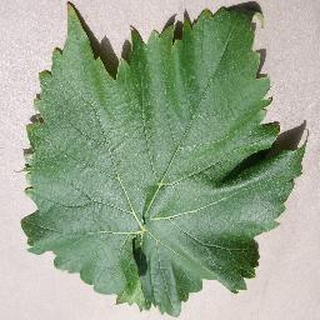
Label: healthy_grape